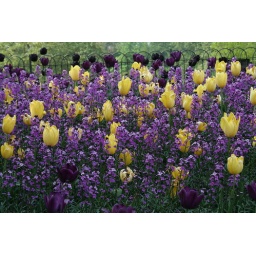
A bed of purple and yellow tulips in Hyde Park, London.